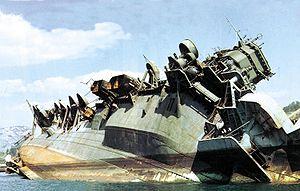
Le bombardement de Kure et de ses environs par des avions de l'aéronavale des États-Unis et du Royaume-Uni fin juillet 1945 a entraîné la destruction de la plupart des derniers navires de guerre de la Marine impériale japonaise encore en service.